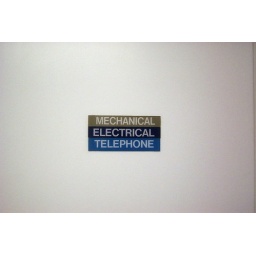
signs on the door in the washroom of the pomona college museum of art